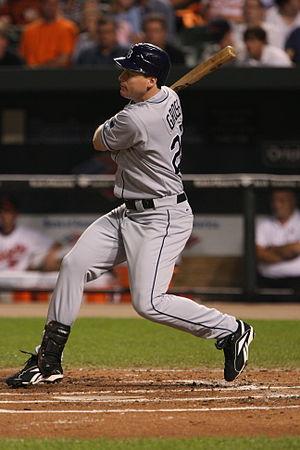
Gabriel Jordan Gross est un joueur de champ extérieur des Ligues majeures de baseball qui est présentement agent libre.